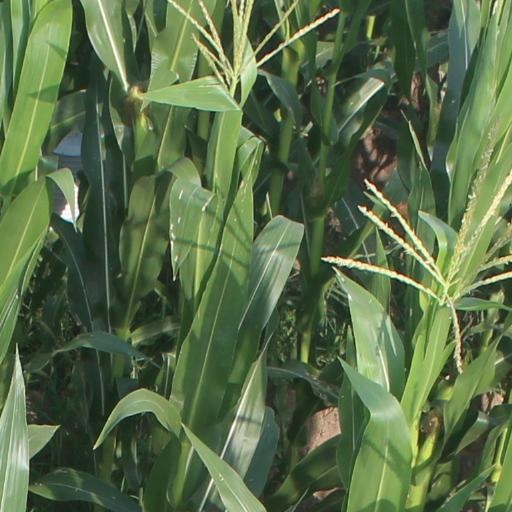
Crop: maize; corn